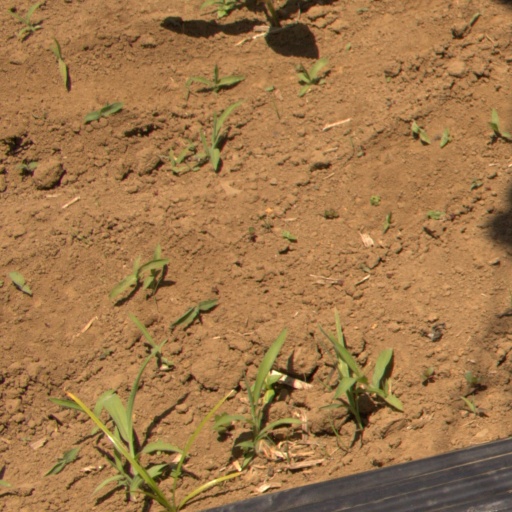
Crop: Jerusalem artichoke